Zvečan Fortress

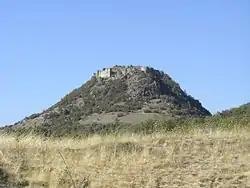
View of the Zvečan Fortress

Thick and high walls of Zvečan fortress at the House of Nemanjić’s time, served not only for protection against the enemy’s assaults but also as a shelter for the merchants from Dubrovnik as well as a dungeon for the overthrown rulers of the Nemanjić’s lineage. Thus Konstantin Nemanić, Stefan Dečanski’s stepbrother, was buried here in 1322.